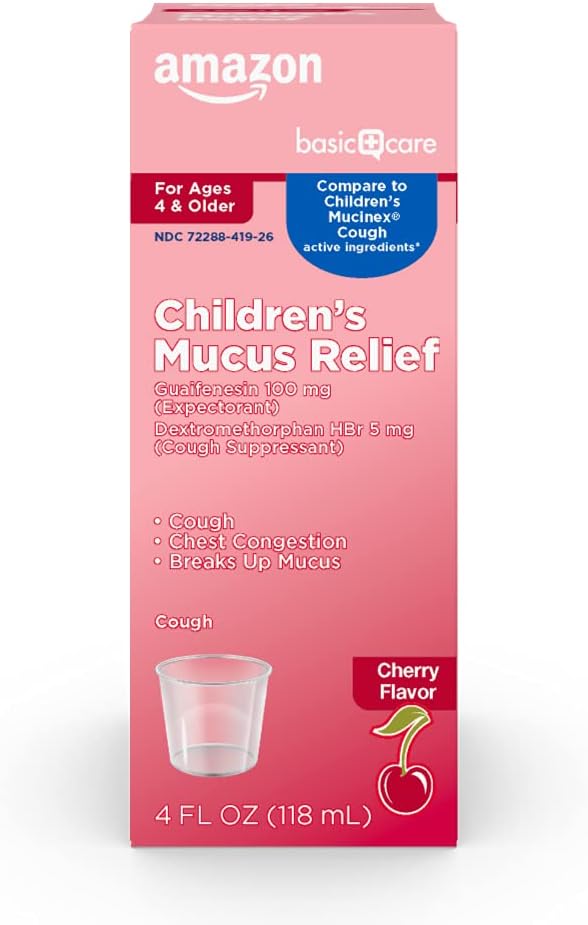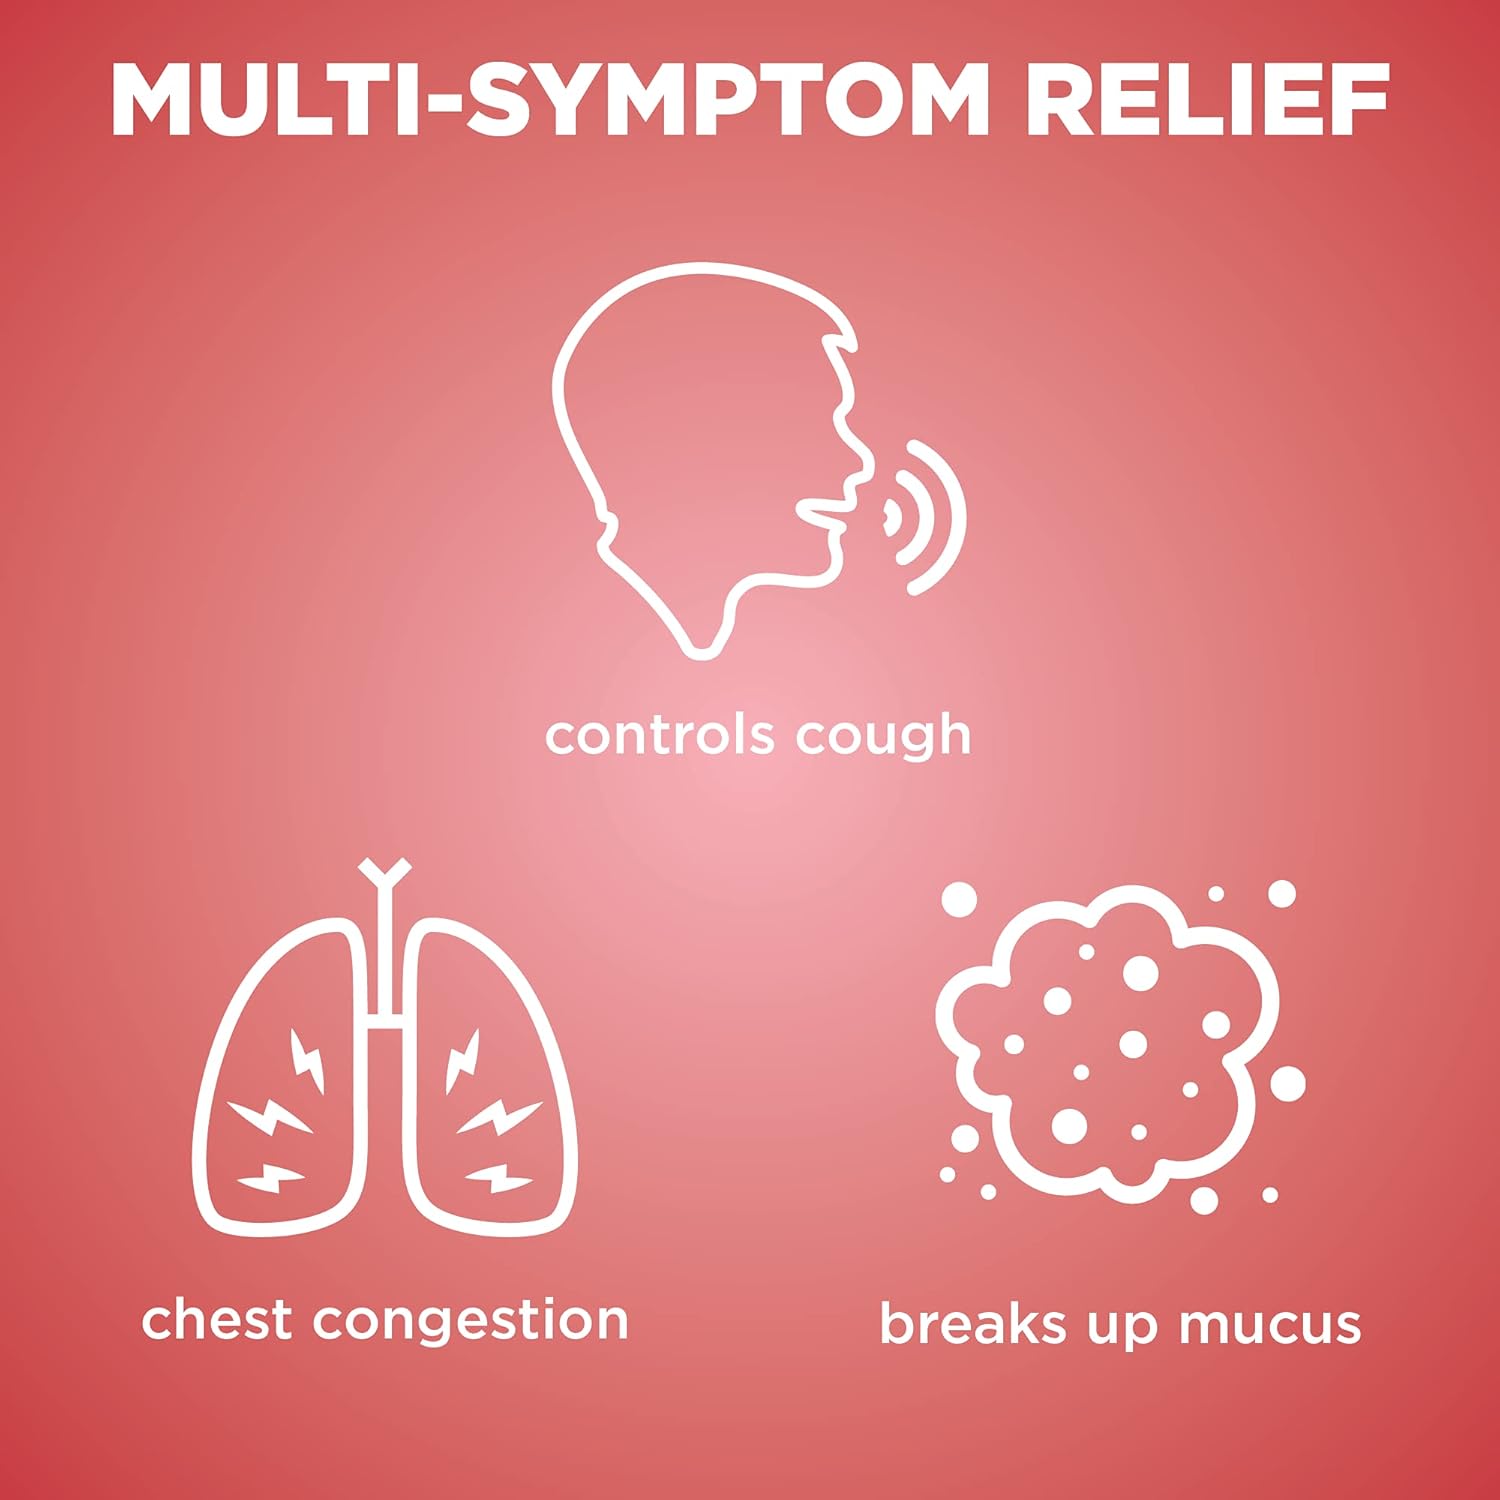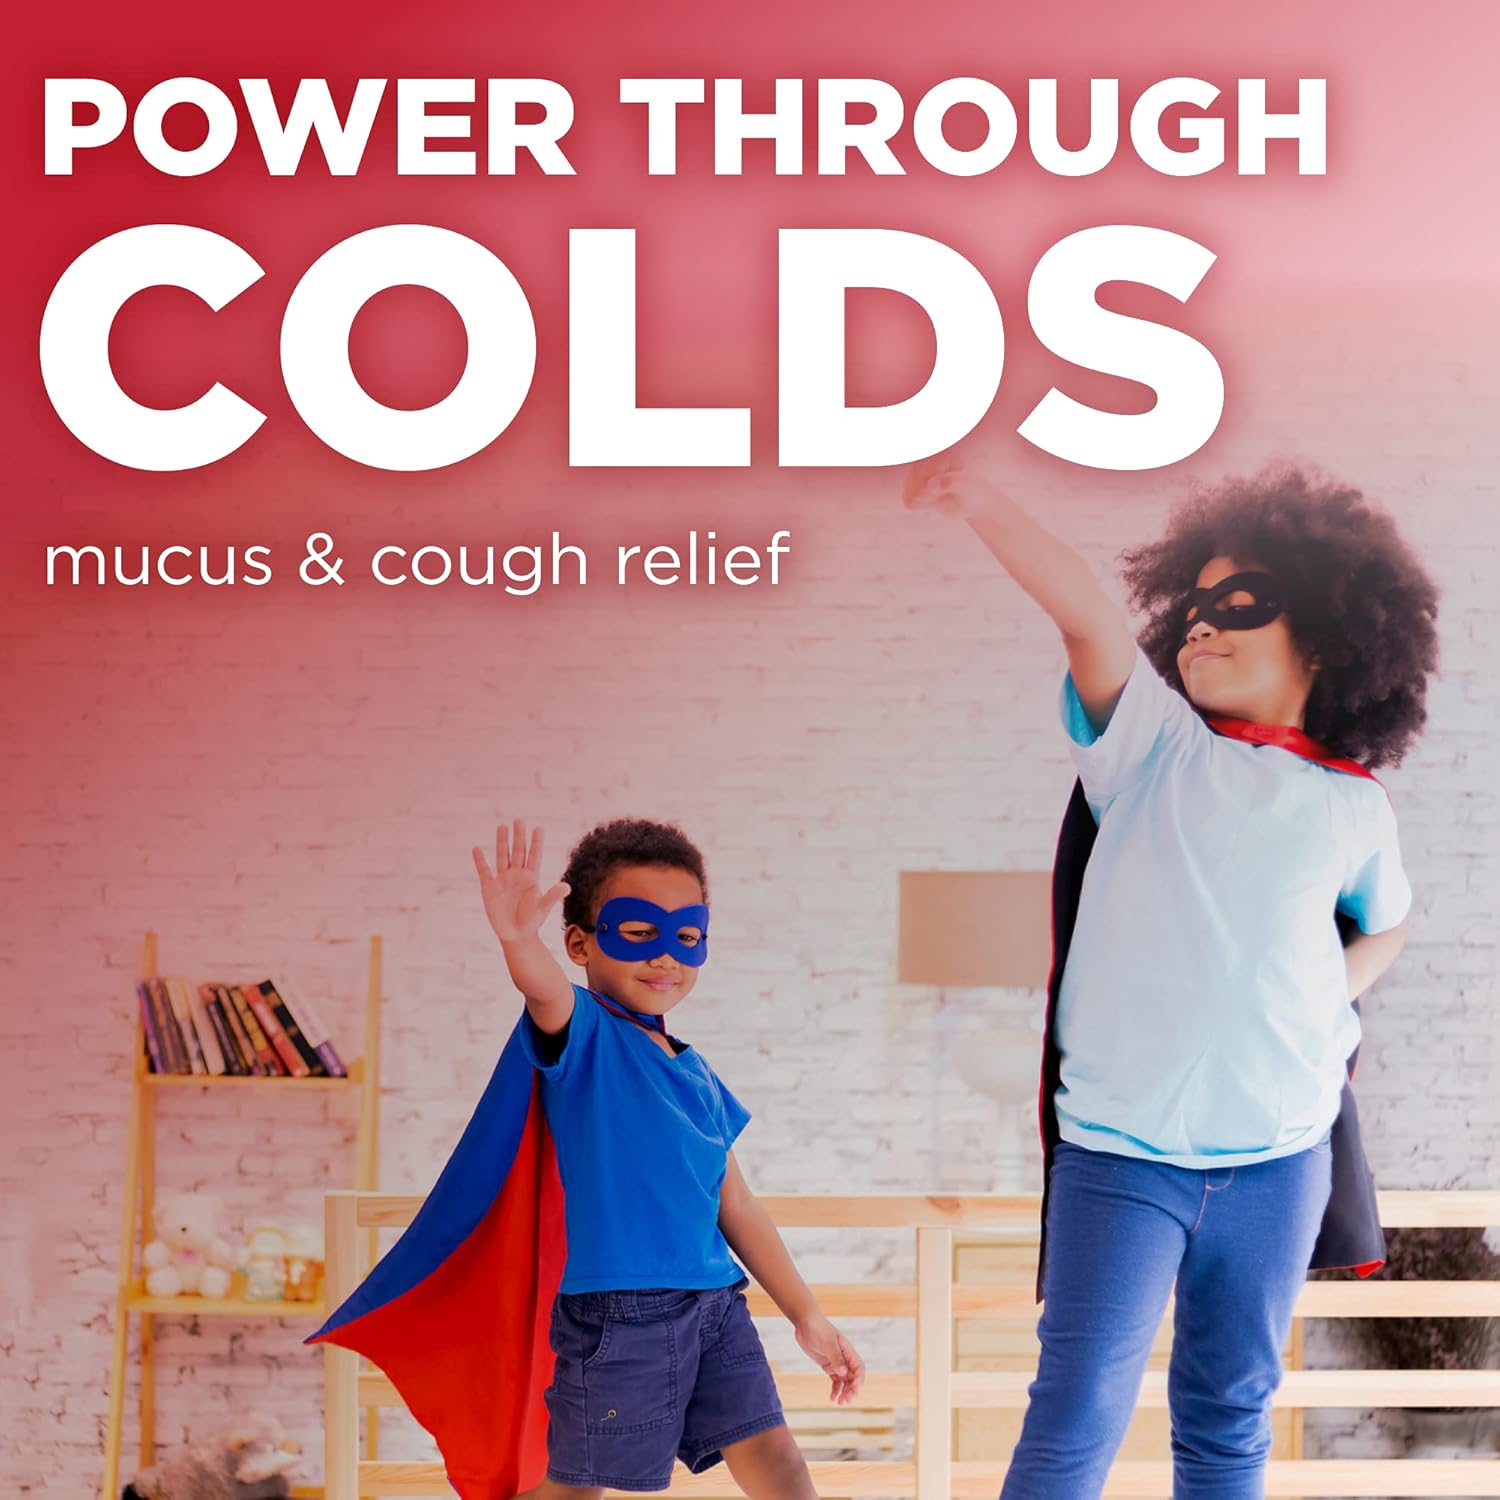
Amazon Basic Care Children's Mucus Relief Cough, Cherry Flavor, 4 Fl Oz
Category: Health & Personal Care
Compare to Children’s Mucinex Cough active ingredients. Amazon Basic Care Children's Mucus Relief Cough is what you need to help make your child feel better. Each dose of this non-drowsy cold medicine controls cough and breaks up the mucus that causes congestion. This product is a great-tasting, cherry-flavored liquid for ages 4 to 12 years. This product is alcohol, sugar and gluten free. Dosage cup included.
Features: ACTIVE INGREDIENTS: Amazon Basic Care Children's Mucus Relief Cough contains dextromethorphan HBr (cough suppressant) and guaifenesin (expectorant) which compare to the active ingredients in Children's Mucinex Cough. | MUCUS AND COUGH RELIEF: Helps loosen phlegm (mucus) and thin bronchial secretions to rid the bronchial passageways of bothersome mucus and make coughs more productive. | CHEST CONGESTION: Each dose of Amazon Basic Care Children's Mucus Relief Cough breaks up the mucus that causes congestion while controlling coughs. | COUGH RELIEF FOR KIDS: Helps to control the intensity of coughing and the impulse to cough to help your child get to sleep. | FOR AGES 4 TO 12. Amazon Basic Care Children's Mucus Relief Cough is a great-tasting, cherry-flavored liquid that is free of alcohol, sugar and gluten.